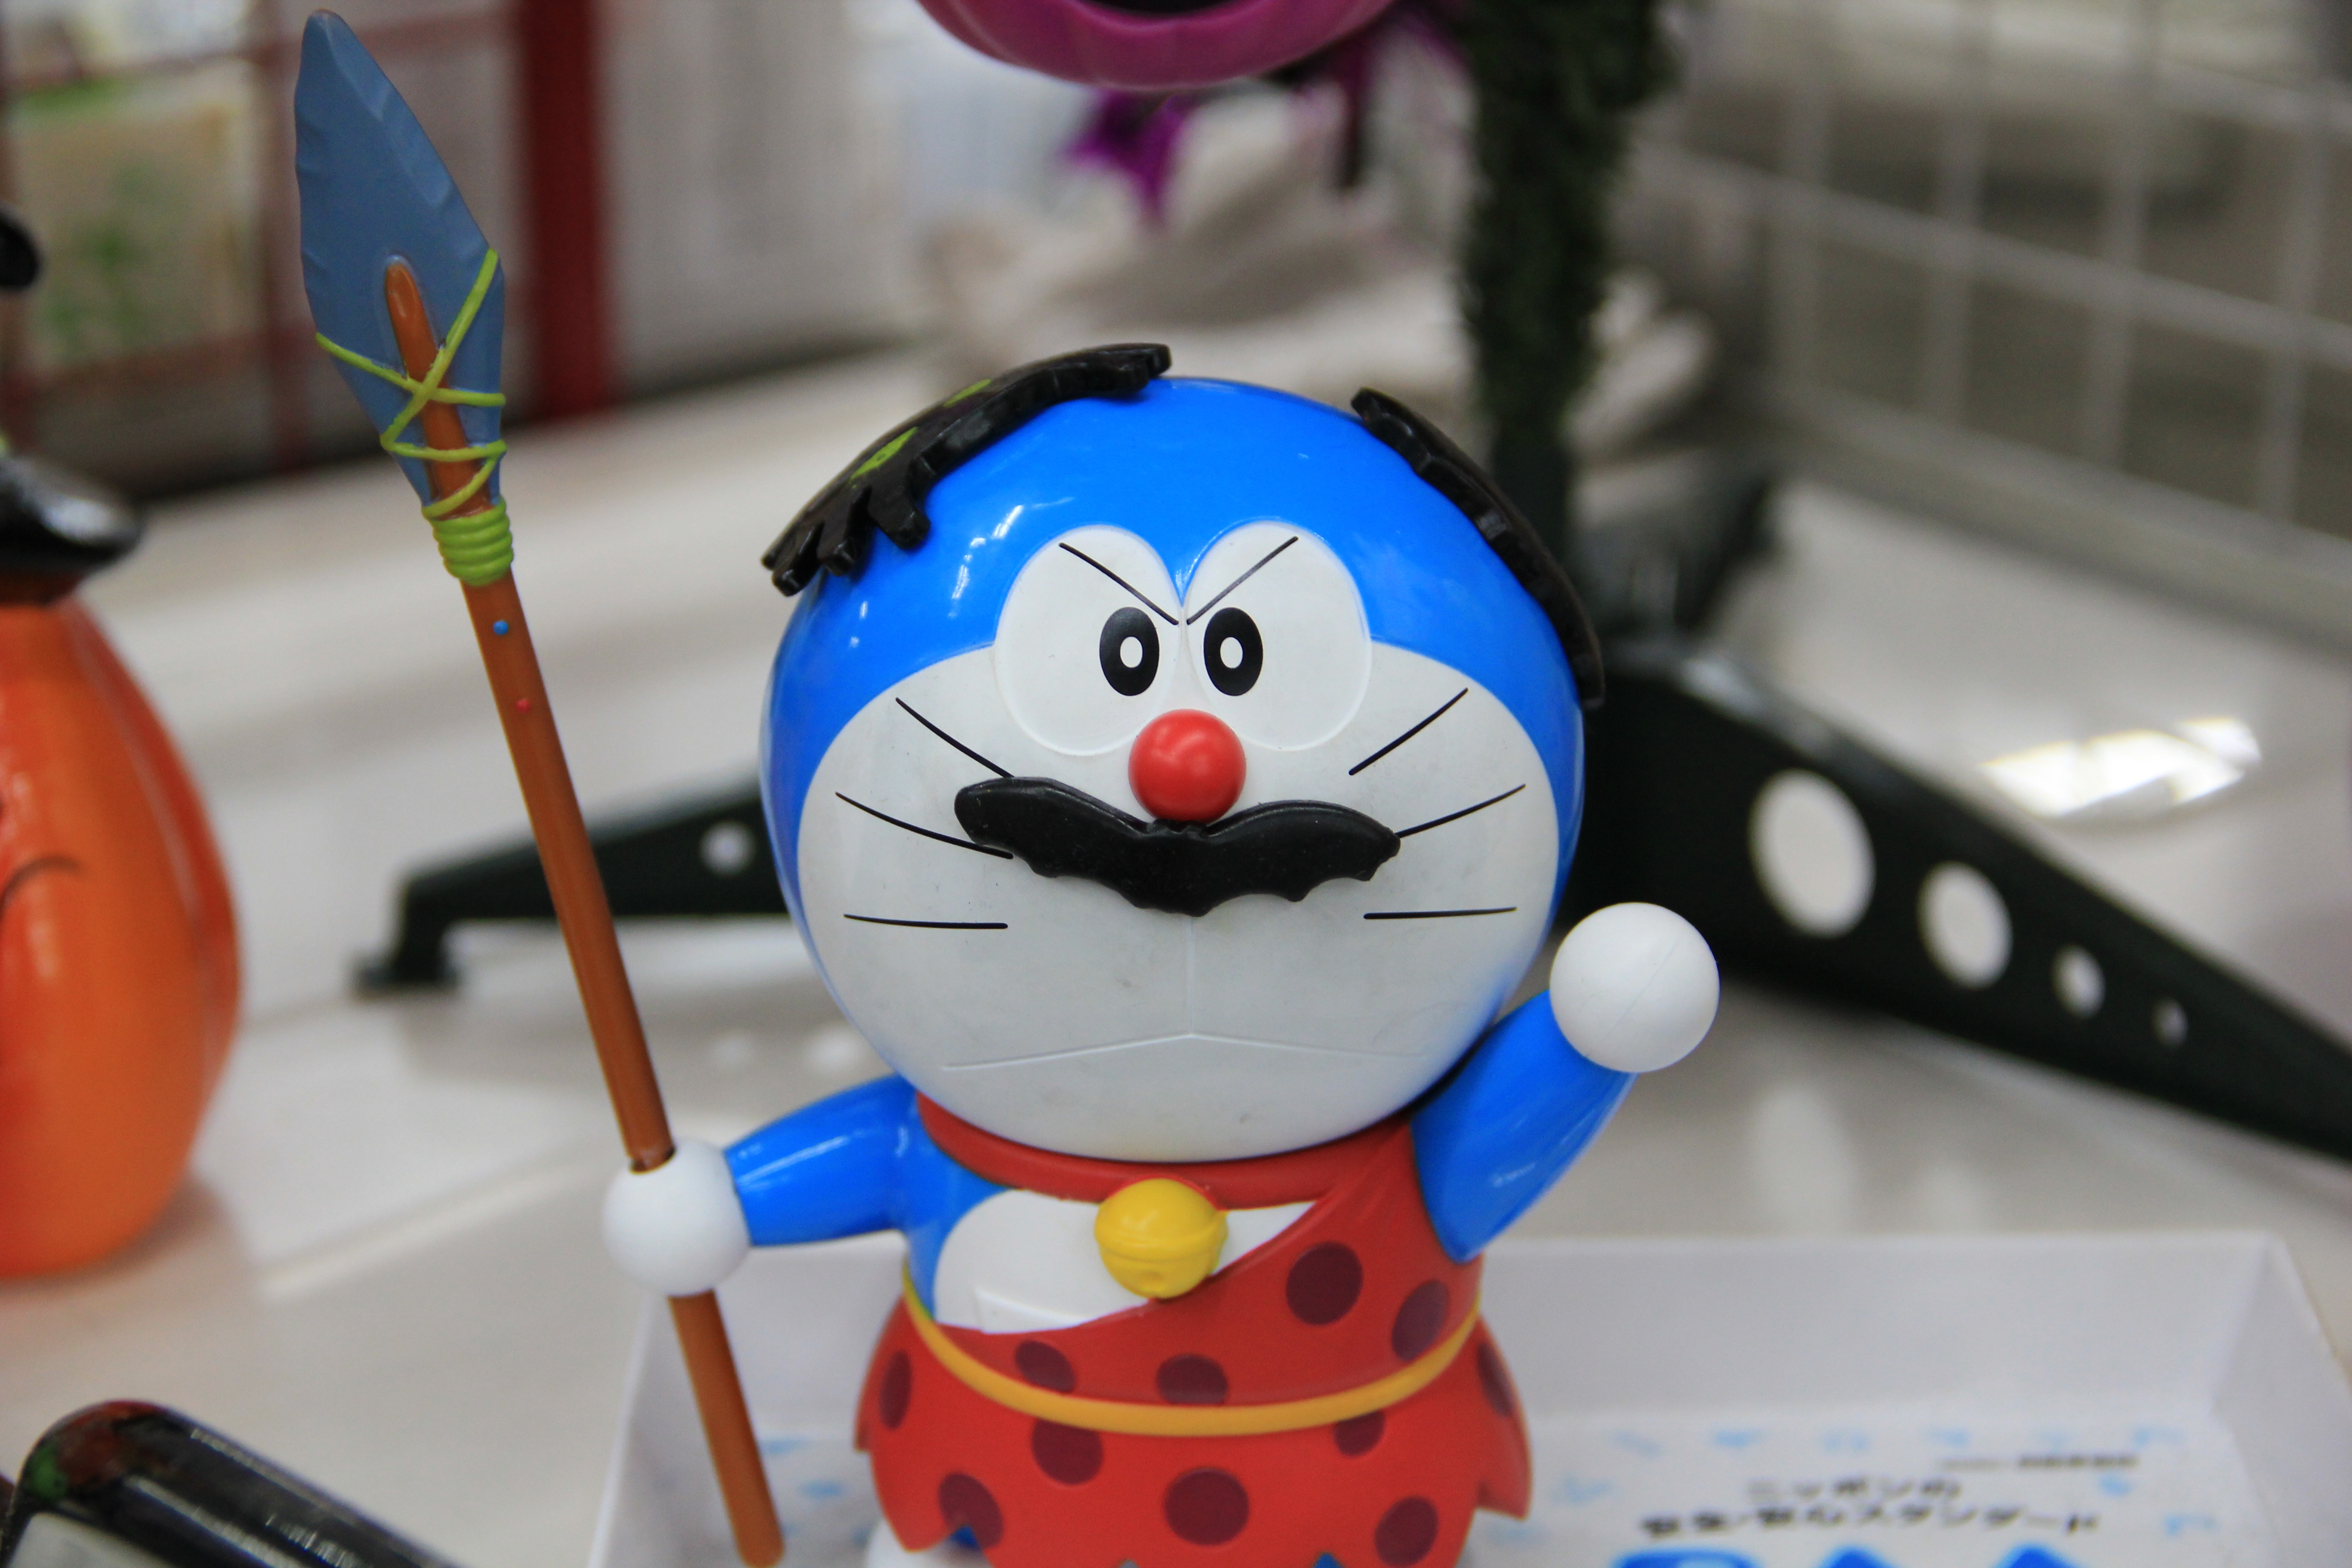
blue, toy, anime, manga, doraemon, manga character, anime character, robotic cat, stuffed toy